Old Hammam (Mitrovica)

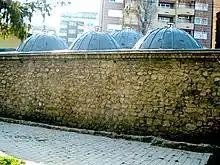
The Building of the Old Hamam in Mitrovica

The Old City Hammam in Mitrovica is representative of the Ottoman architecture in Kosovo.